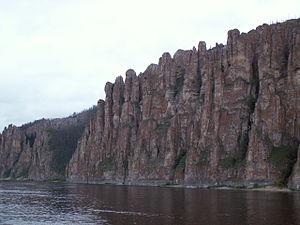
Le parc national des colonnes de la Léna est un bien naturel inscrit en 2012 au patrimoine mondial, situé en république de Sakha, l'un des sujets de la fédération de Russie. Le site était auparavant un parc naturel, avant d'obtenir le 06 août 2018 le statut de parc national russe.